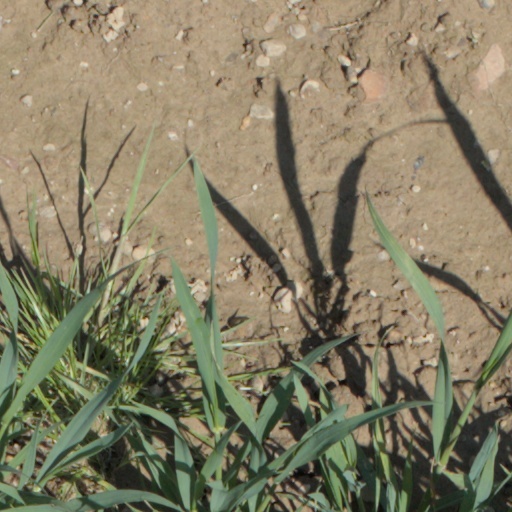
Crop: wheat